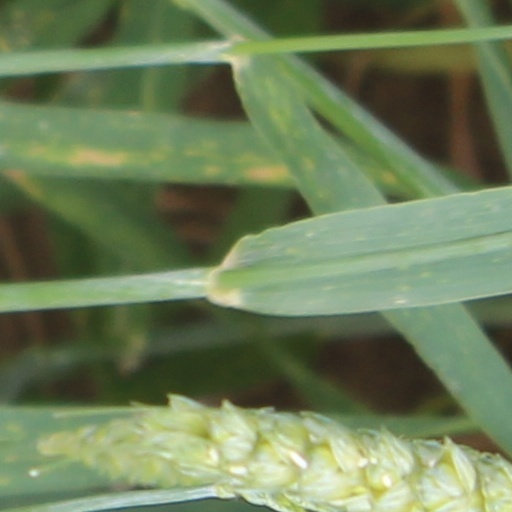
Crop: wheat